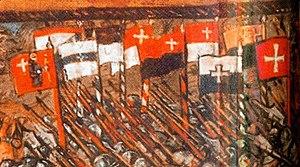
Le drapeau de la Suisse est carré, de couleur rouge, à croix blanche.